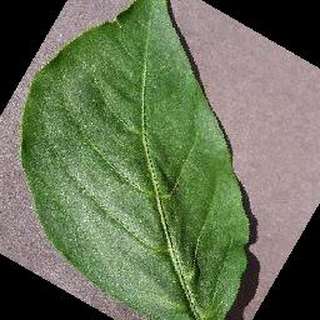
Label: healthy_bell_pepper